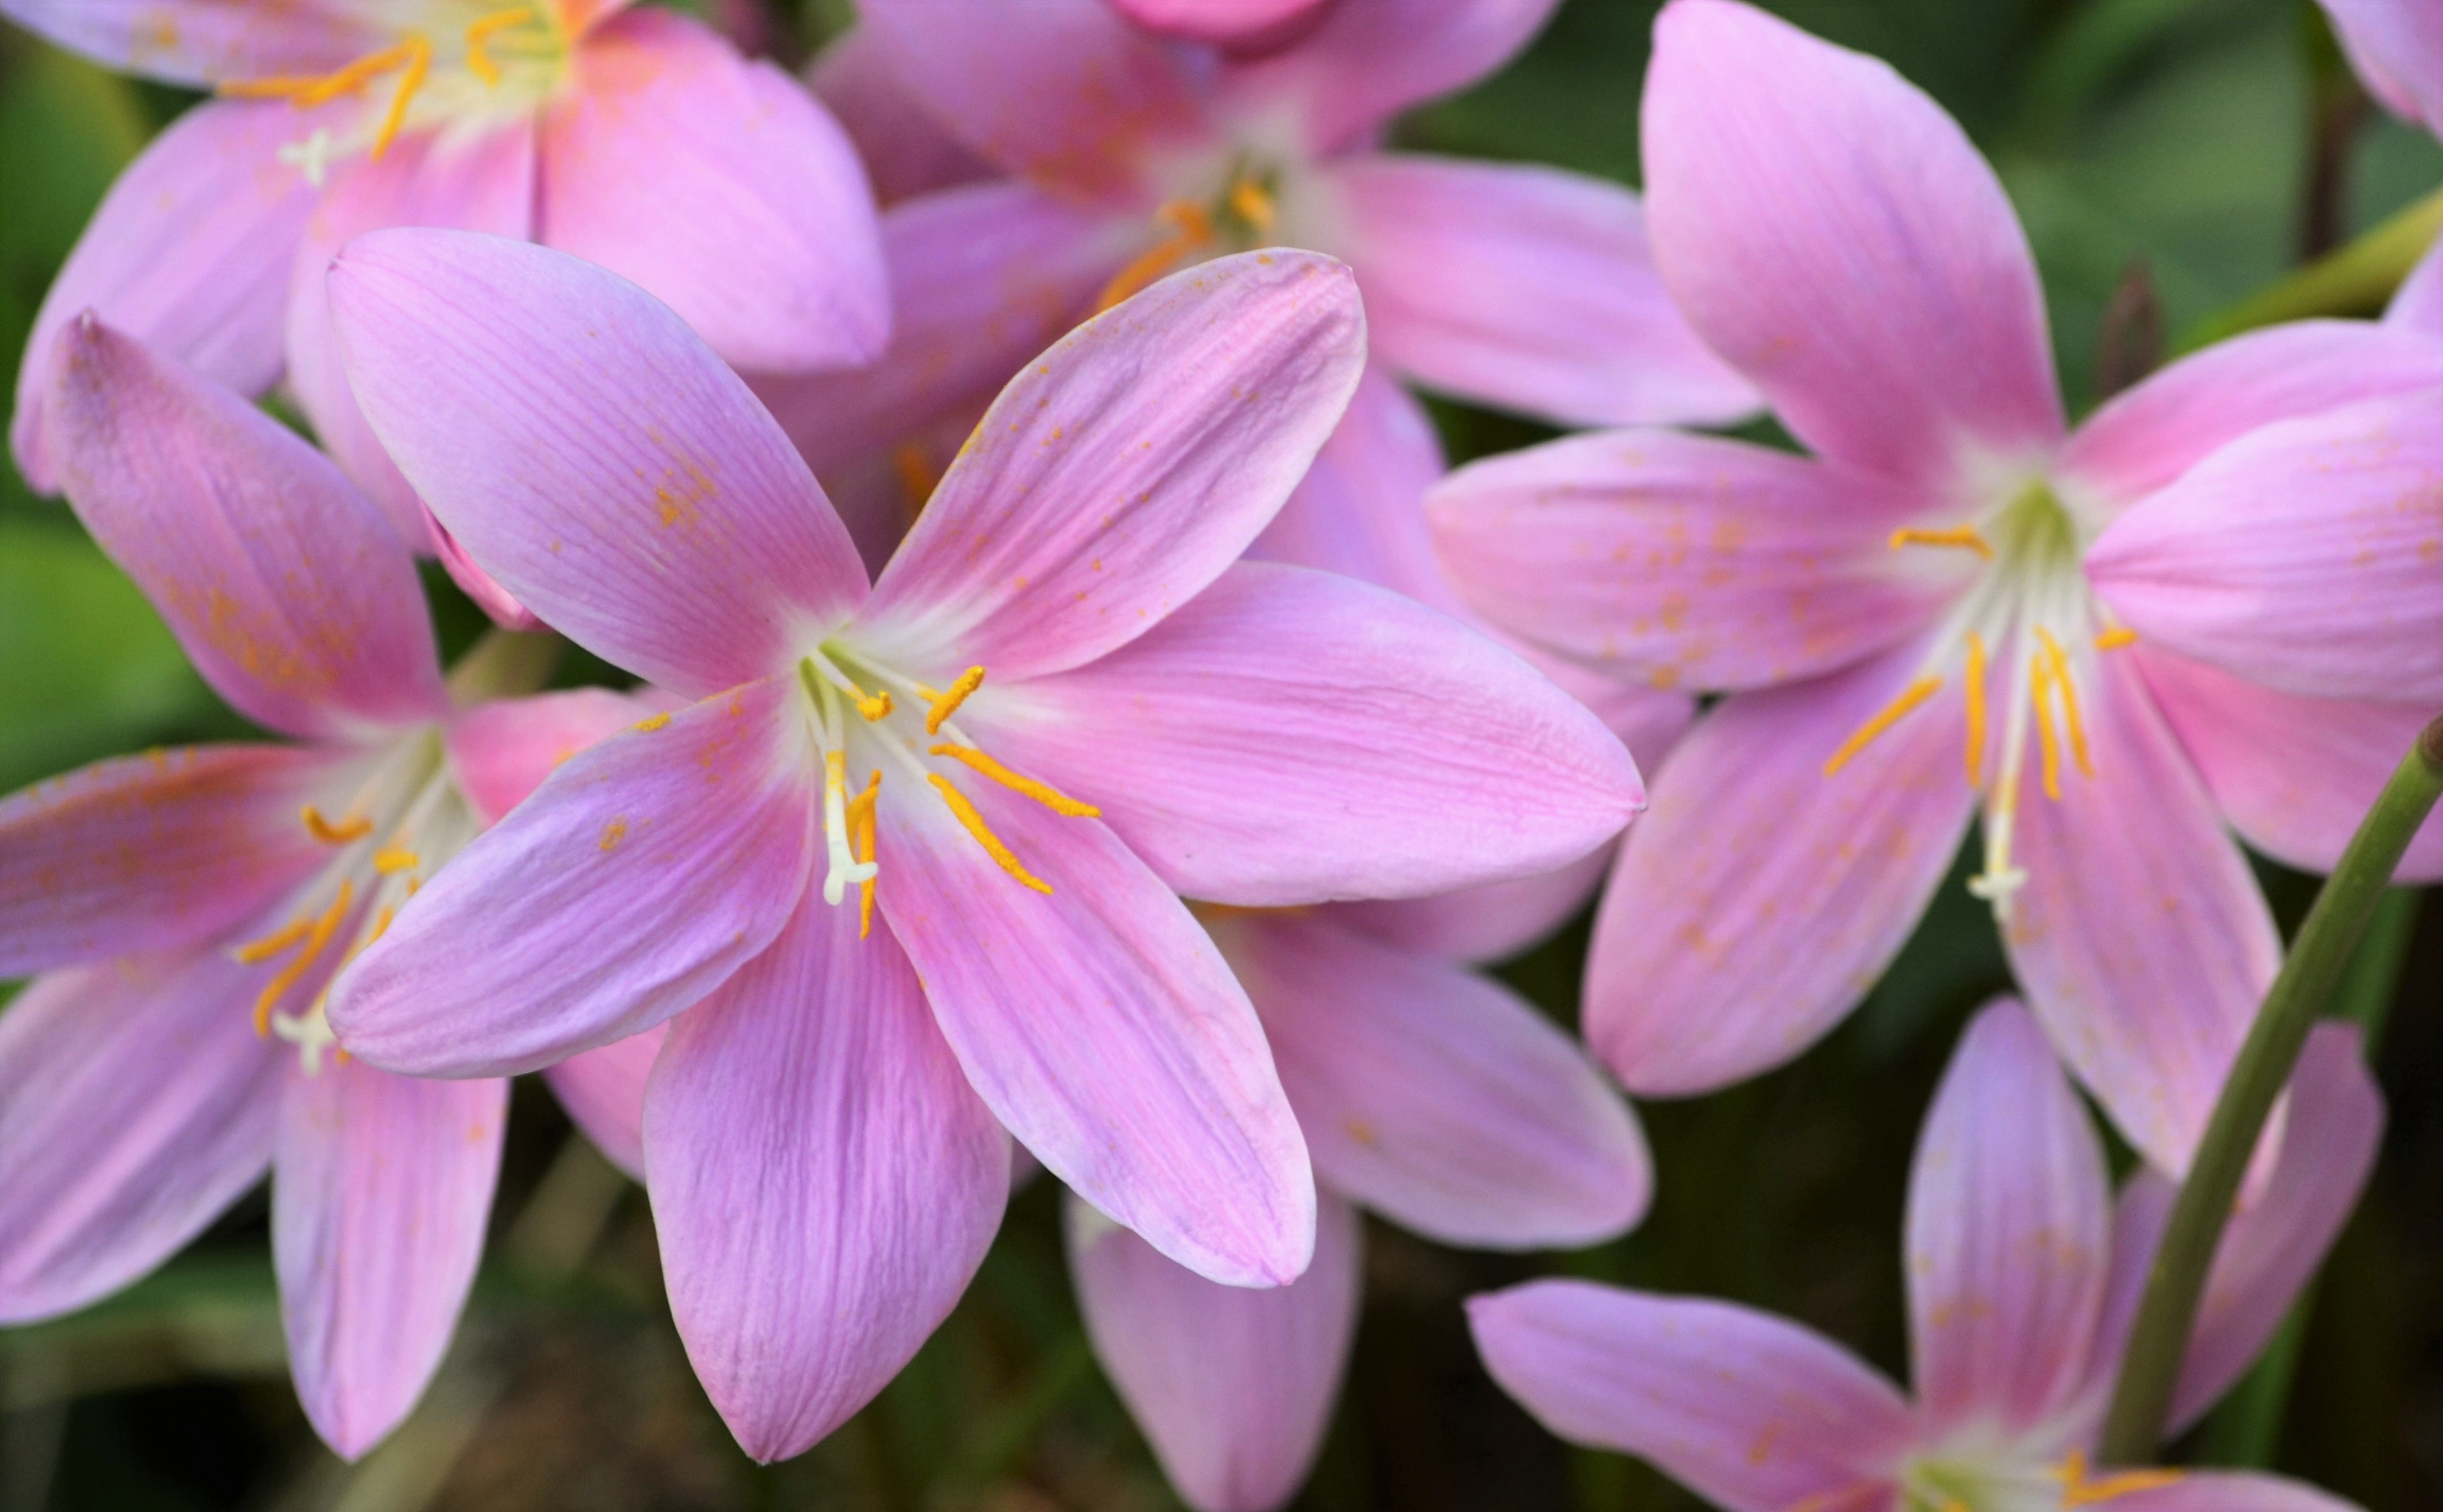
blossom, plant, flower, petal, botany, garden, flora, wildflower, flowers, crocus, pink flower, macro photography, flowering plant, land plant, wild saffron